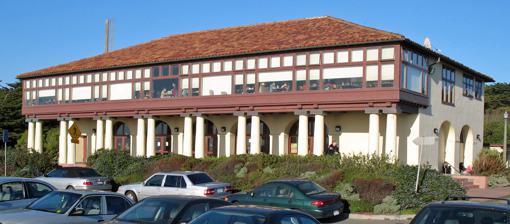
Building: Beach Chalet
Country: United States of America
Year built: 1925
Historic building in San Francisco United States historic place Beach Chalet U.S. National Register of Historic Places San Francisco Designated Landmark No. 179 Show map of San Francisco County Show map of California Show map of the United States Location 1000 Great Highway , San Francisco, California , U.S. Coordinates 37°46′10″N 122°30′33″W / 37.76944°N 122.50917°W / 37.76944; -122.50917 ( Beach Chalet ) Area less than one acre Built 1925 ( 1925 ) Architect Willis Polk Architectural style Spanish Colonial Revival Style architecture NRHP reference No. 81000172 SFDL No. 179 Significant dates Added to NRHP July 22, 1981 Designated SFDL February 22, 1985 The Beach Chalet is a historic two-story Spanish Colonial Revival-style building, located at the far western end of Golden Gate Park in San Francisco . The building is owned by the San Francisco Recreation & Parks Department ; and the tenants are the Beach Chalet Brewery and Restaurant, and the Park Chalet. The building is listed as a San Francisco Designated Landmark since February 22, 1985; and listed in the National Register of Historic Places , since July 22, 1981. History The building was designed by architect Willis Polk , and opened in 1925 as a city-run restaurant and included changing rooms for beach visitors. The Beach Chalet is located near the Dutch Windmill in Golden Gate Park. It replaced an older building called the Golden Gate Park Chalet , built in 1892, that had stood on the opposite side of the Great Highway. Derelict The building was taken over by the United States Army as a coastal defense headquarters during World War II. After the war, the city leased the Beach Chalet to the Veterans of Foreign Wars (VFW) for $50 a month. The VFW moved out after the city bumped the rent to $500 a month in 1979. The location, remote from downtown San Francisco , drew complaints regarding "rotten performances and nauseating spectacles". A "smoker" party held there in 1952 featured gambling, strippers and lewd films; Salvatore (Tarbaby) Terrano of the Waxey Gordon narcotics ring was arrested following the event. After the VFW moved out, the derelict Beach Chalet was occupied by homeless people and cats and nearly was destroyed by fire before a padlocked fence was erected. Restaurant After several years of closure and following a renovation completed in 1996, the building now houses the Beach Chalet Brewery and Restaurant on the second floor, opened by Lara and Gar Truppelli and Timon Malloy. Its sister restaurant, the Park Chalet, is located to the back of the Beach Chalet with a dining room facing the park and outdoor dining on a terrace and lawn area. Art Upstairs monochrome mural (Labaudt) Sea Creatures (von Meyer) Mosaic (Caredio) The Beach Chalet has three major works of art added in 1936 and 1937 as Works Progress Administration (WPA) projects San Francisco Life , a major mural by Lucien Labaudt at the entrance hall; Labaudt also painted monochrome frescoes in the stairwell and restroom hallway. Sea Creatures , a series of carved magnolia wood panels for the staircase by Michael von Meyer Mosaics designed by Labaudt and executed by Primo Caredio San Francisco Life mural San Francisco Life diagram. The main entrance to the lobby is through the center archway in the west wall. Lucien Labaudt painted the elaborate San Francisco Life fresco mural in 1936 and 1937. The mural extends from the top of the wainscot to the ceiling of the first floor entrance lobby and wraps around all four walls, split into nine sections, each approximately 9 ft (2.7 m) tall and covering an aggregate area of 1,500 sq ft (140 m 2 ). It depicts real people and scenes from San Francisco in the 1930s, encompassing the beach, Golden Gate Park, Fisherman's Wharf, and the Marina District. Golden Gate Park Visitor Center lobby, view directed northeast Many of the figures depicted are artists, patrons, and WPA administrators that Labaudt knew; unlike the more radical murals at Coit Tower , art history professor Anthony Lee wrote "The Beach Chalet only confirmed [Labaudt's] return to the fold. Its rigorous symmetry and compositional concision, its playful but unabashed kowtowing, its scenes of relaxed pleasure and unproblematic display of the city's entertainment spots, its purposeful omission of any Artists' Union painters — all these run counter to the visual language of his Coit Tower mural." There are four quotations from local poets painted over each doorway. San Francisco Life by Lucien Labaudt Quote Sec'n Neighborhood(s) depicted Thumbnail Wall Notes Refs. "At the end of our streets — the stars" ( George Sterling ) 1 Embarcadero North, west half 2 Fisherman's Wharf North, east half Primo Caredio depicted mending a net "Fair City of my love — and my desire" ( Ina Coolbrith ) 3 Baker Beach East, north half Depicts Labaudt's nephew, Bill Chamberlain (walking a dog) and daughters Yliane (playing guitar) and Alwyne (cutting watermelon); also shows fresco assistants Arnold Bray and Farrell Dwyer with sculptor Robert Howard (playing harmonica). Includes self-portrait of Labaudt (seated, studying paper) and his wife (receiving potato salad and again, in green bathing suit). 4 Golden Gate Park East, south half Includes Conservatory of Flowers and de Young Museum along with Beatrice Judd Ryan (art student), Ben Cunningham , Arnold Bray, Spencer Macky (holding leashed dog), Joseph Danysh (on white horse), Benny Bufano (on dark horse), Bill Gaskin, Phil Sears, Dorothy Collins, John McLaren (seated on bench), Jack Spring (holding redwood sapling), and Bohemian Club members ( Lorser Feitelson and Helen Lundeberg , behind woman with tennis racket). "Sails are furl'd — from farthest corners of the world" ( Joaquin Miller ) 5 Lands End South, east half Includes Labaudt's wife (white coat). 6 Marina District South, west half Gottardo Piazonni shown in fedora. "Serene, indifferent of fate thou sittest at the Western Gate" ( Bret Harte ) 7 Civic Center West, southernmost pillar Coit Tower architect Arthur Brown Jr. , shown with plans in front of San Francisco City Hall dome. 8 Union Square West, two center pillars (flanking entrance) 9 Chinatown West, northernmost pillar In 1981, Restoration Associates pledged to restore the mural as part of a thirty-year lease on the property. The mural room is now the San Francisco Visitor's Center. The Beach Chalet murals appear in the Michael Apted film, Class Action (1991). Details of Lucien Labaudt 's San Francisco Life mural at Beach Chalet Labaudt (seated, studying paper) at Baker Beach (north end of east wall) Gottardo Piazonni in the Marina (west end of south wall) Bicyclists in Golden Gate Park (south end of east wall) John McLaren seated on bench in Golden Gate Park (south end of east wall) Bohemian Club members in Golden Gate Park (south end of east wall) Labaudt's daughter Yliane plays a guitar at Baker Beach (north end of east wall) See also List of San Francisco Designated Landmarks National Register of Historic Places listings in San Francisco References